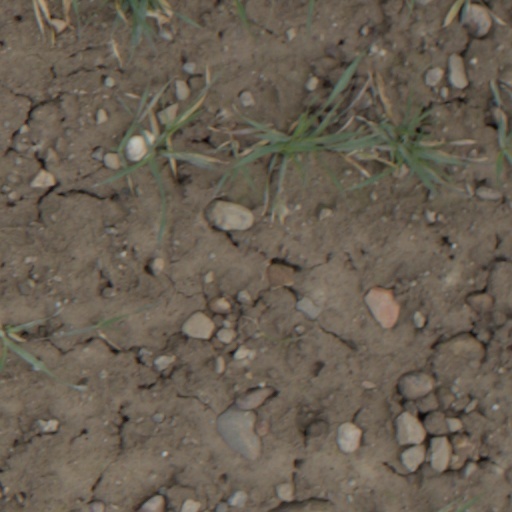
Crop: wheat